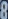
Number: 8